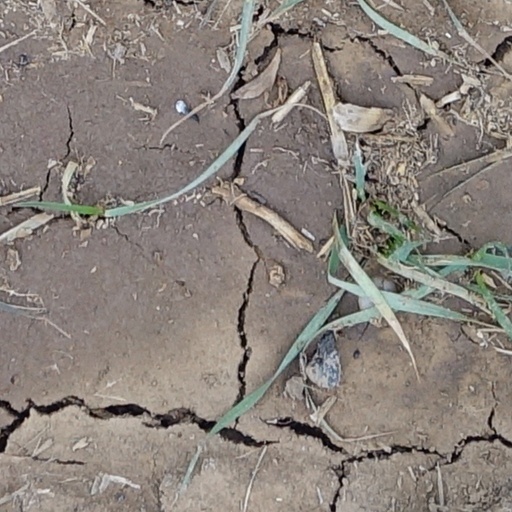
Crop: wheat